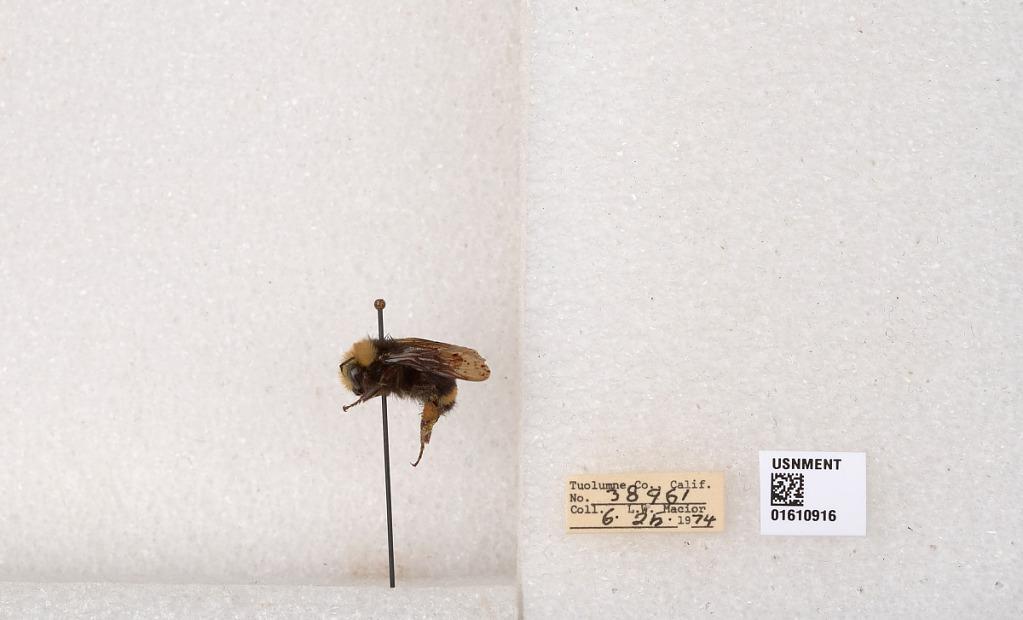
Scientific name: Bombus (Pyrobombus) vosnesenskii Radoszkowski
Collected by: L. Macior
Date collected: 1974-6-25
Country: United States
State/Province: California
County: Tuolumne
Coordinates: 37.9712, -120.228